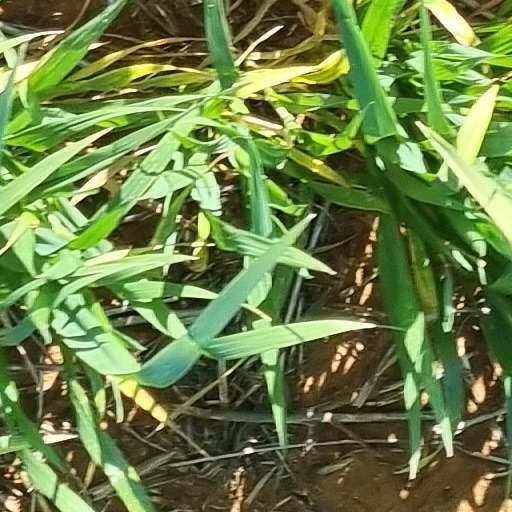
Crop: wheat